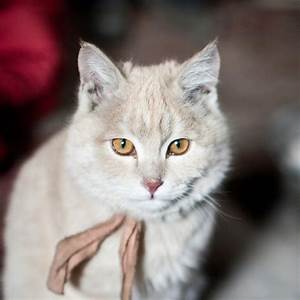
Label: cat